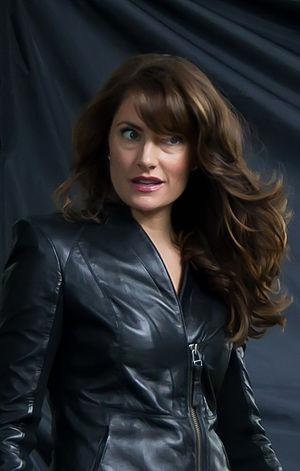
Mädchen Amick est une actrice américaine, née le 12 décembre 1970 à Sparks.